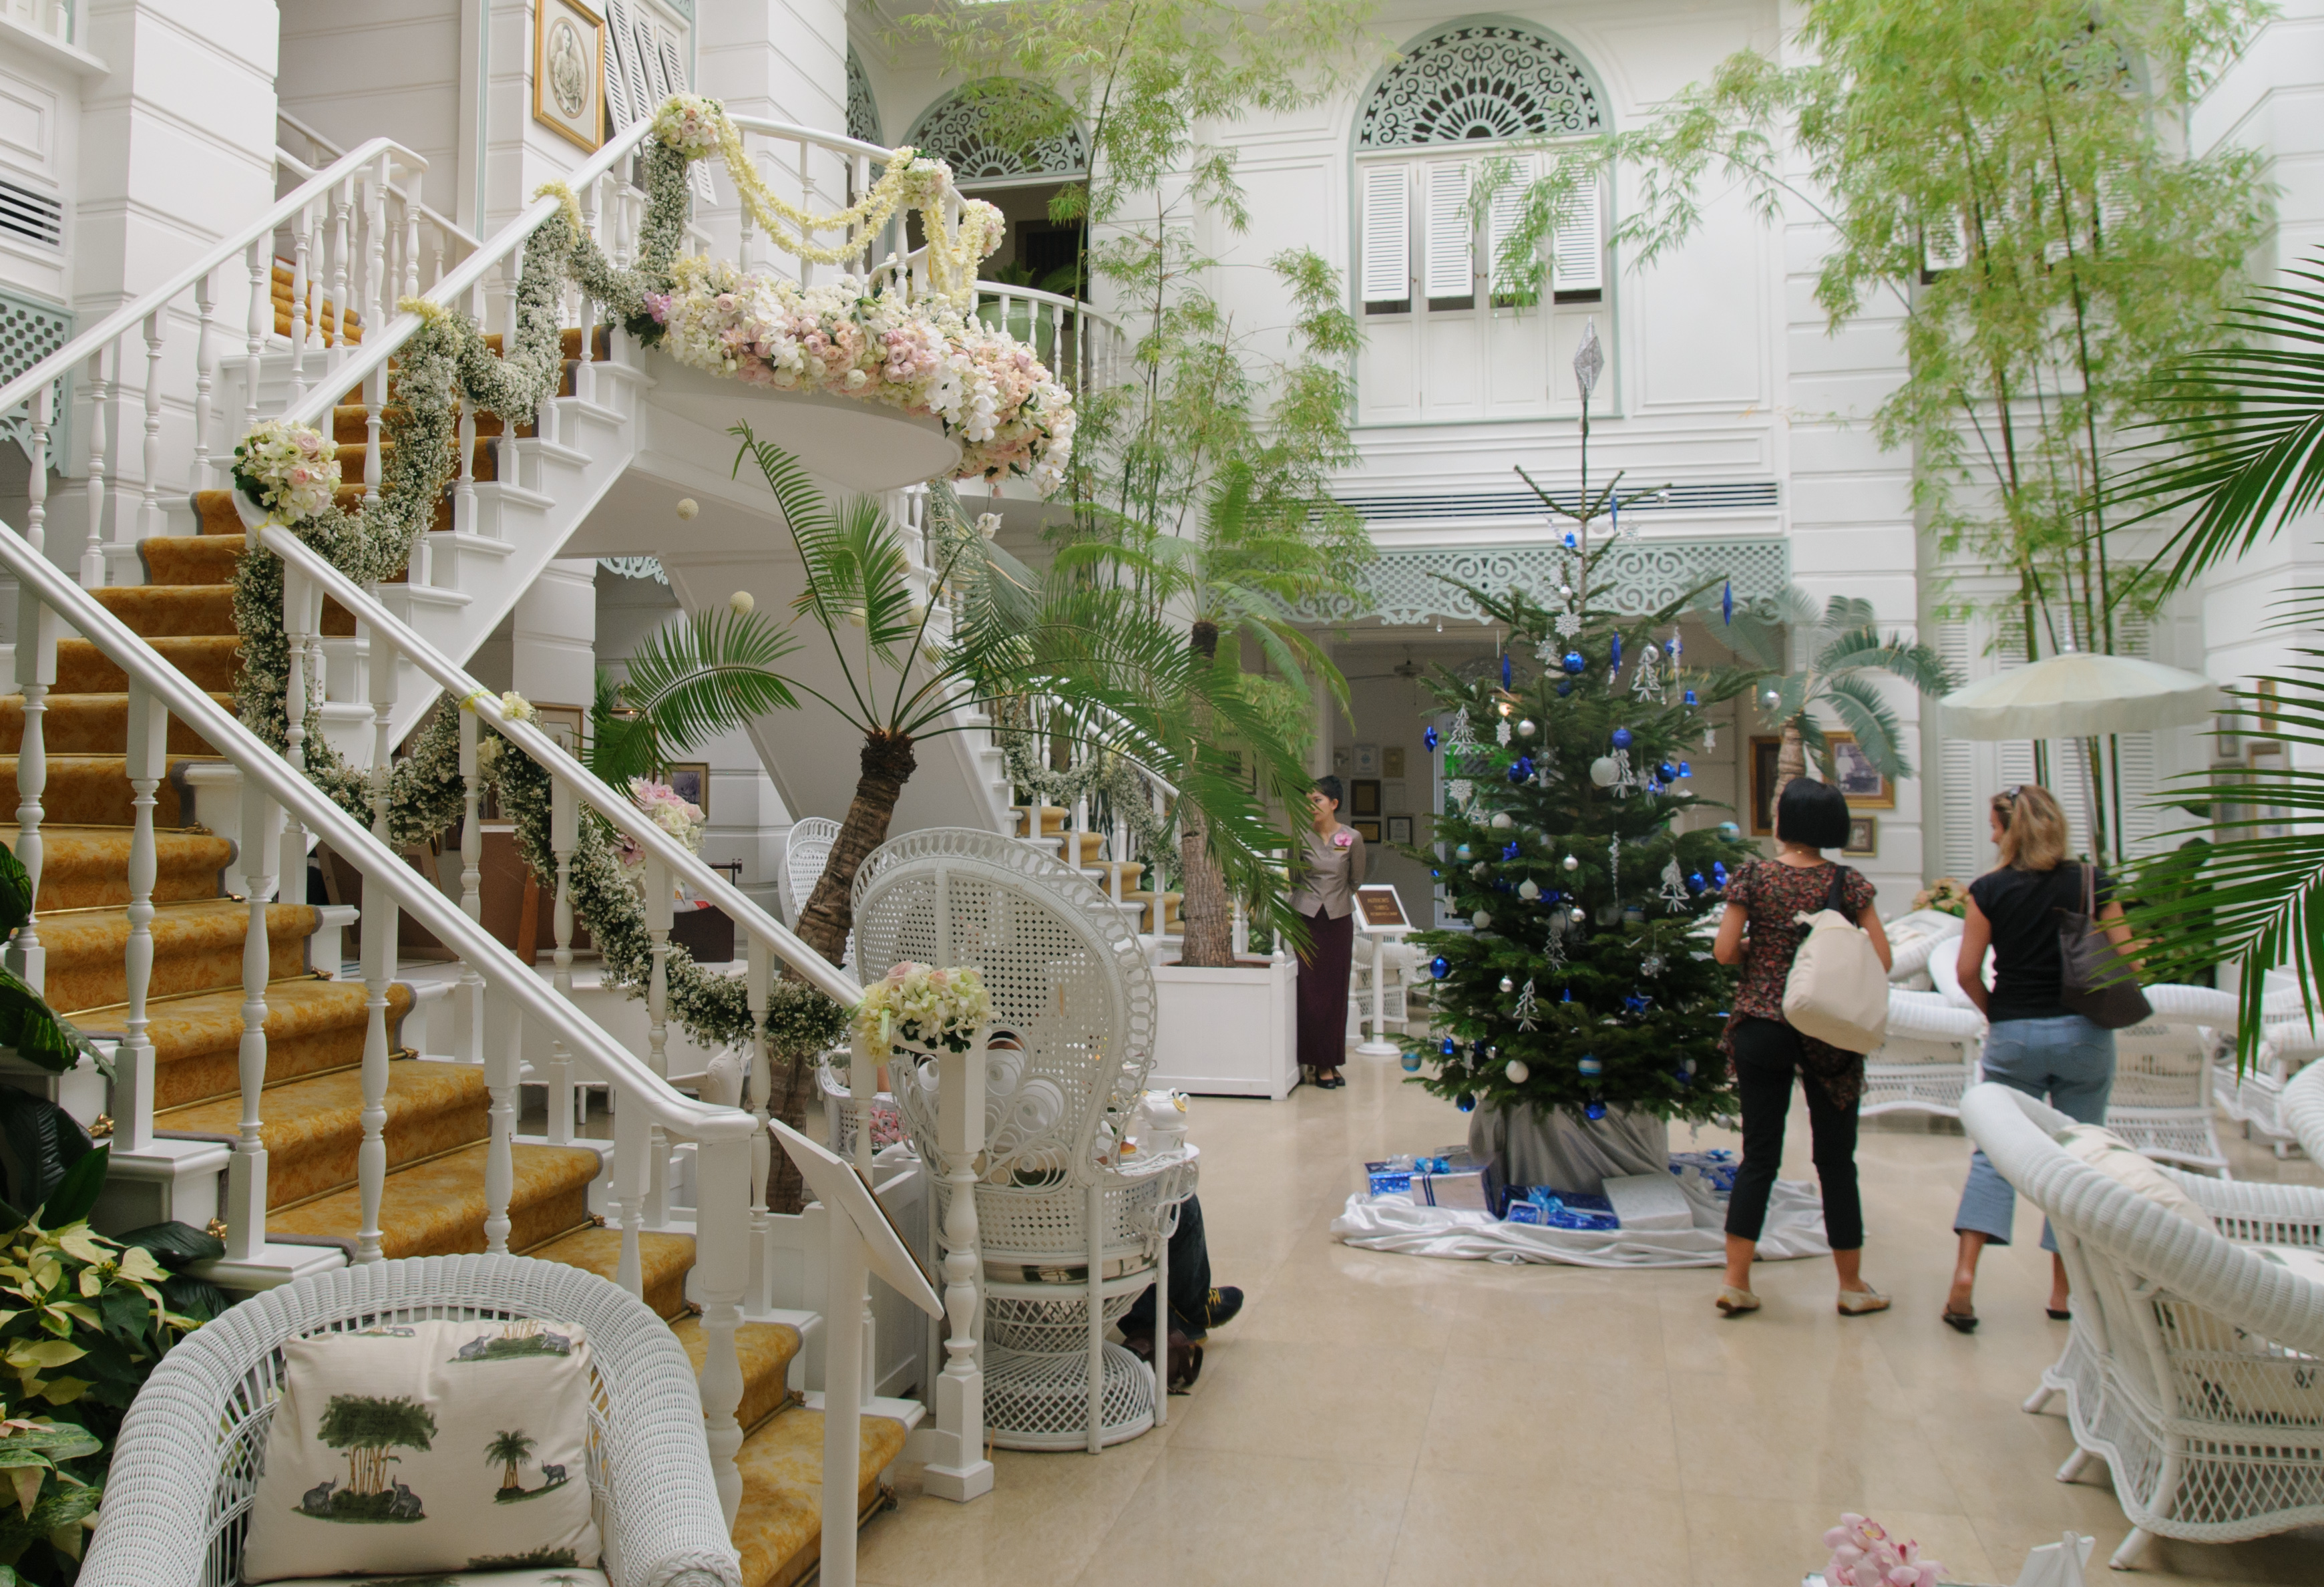
mansion, flower, home, nikon, interior design, courtyard, bangkok, estate, floristry, d300, thailandia